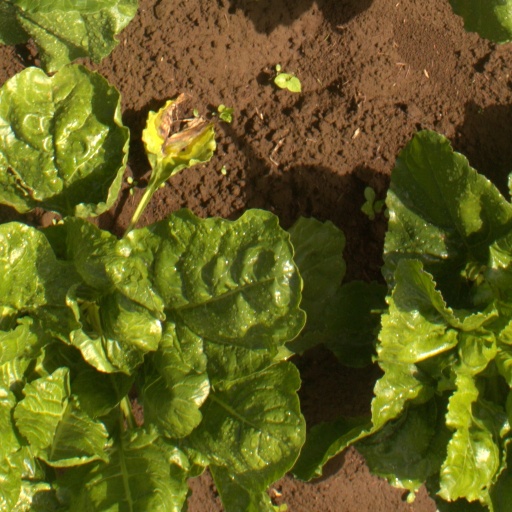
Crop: sugar beet